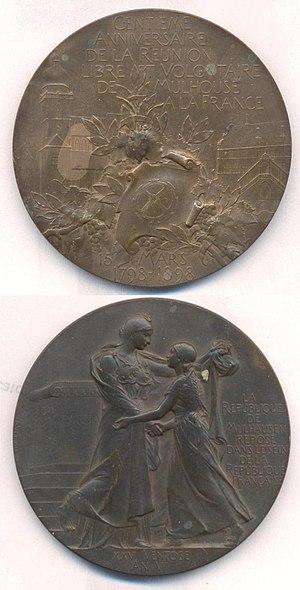
Médaille frappée en 1898 en commémoration du 100ème anniversaire de la réunion libre &amp
La république de Mulhouse est une ancienne cité-État d’Europe occidentale située dans le Sud de l’Alsace et constituée autour de la ville de Mulhouse. Simple ville libre d'Empire depuis 1275, elle adopta un fonctionnement républicain en 1347 par l'élection du premier bourgmestre, obtient l'autonomie complète en 1395 et suscite de ce fait l'animosité de la noblesse alentour. Elle fut pour cette raison contrainte de rompre progressivement ses relations avec le reste de l'Alsace pour se lier militairement aux confédérés suisses à la suite de la guerre des Six Deniers dont elle sort victorieuse. Cet événement-clé de l'histoire de la cité vit la Décapole incapable de faire face aux armées de la noblesse décidées à reprendre le contrôle de Mulhouse. « Dans le camp des vainqueurs, encerclée géographiquement par les vaincus », responsable de sa propre sécurité, Mulhouse se retrouve alors indépendante de facto. Cette indépendance n'est reconnue internationalement qu'en 1515 au moment de sa rupture formelle et définitive avec le Saint-Empire. 1529, la réforme protestante aboutit à l'établissement complet et exclusif du culte protestant.